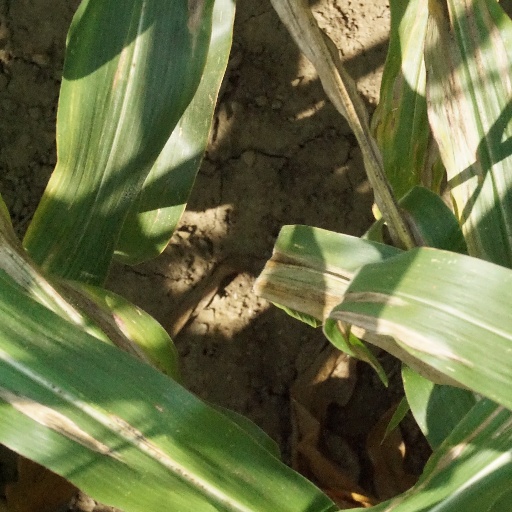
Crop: maize; corn